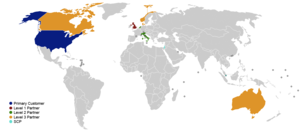
F-35 acheteurs potentiels sans la Turquie.
Le Joint strike fighter, en français Chasseur et bombardier développés conjointement, est un programme de recherche aéronautique mené par le gouvernement des États-Unis d’Amérique depuis 1993-1994 en vue de développer un avion de combat multirôle de nouvelle génération destiné à remplacer une grande partie des avions de chasse, de combat et d’attaque au sol en service aux États-Unis, au Royaume-Uni, au Canada et dans d’autres pays sous influence de l'OTAN.